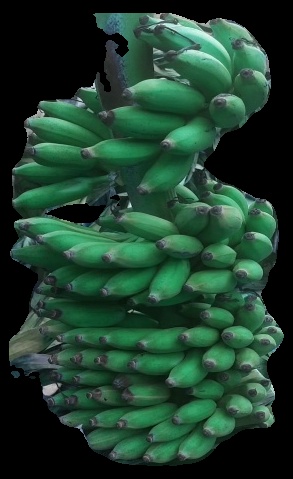
Variety: elakki-bale
Grade: grade1